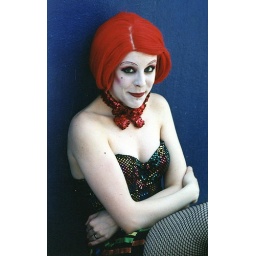
Just waiting in the shade against the perfect blue wall